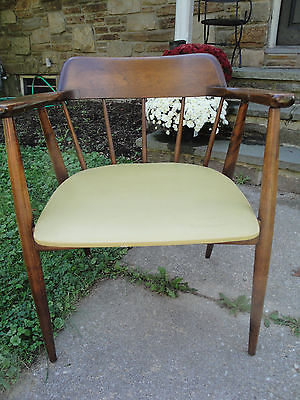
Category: chair